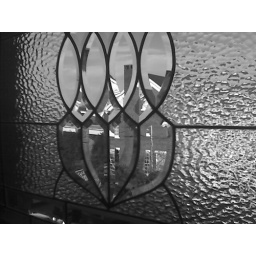
Taken from one of the windows in my new classroom